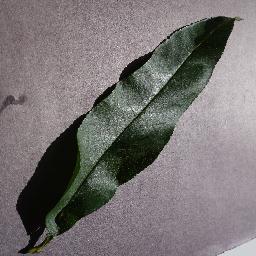
Label: Peach___healthy